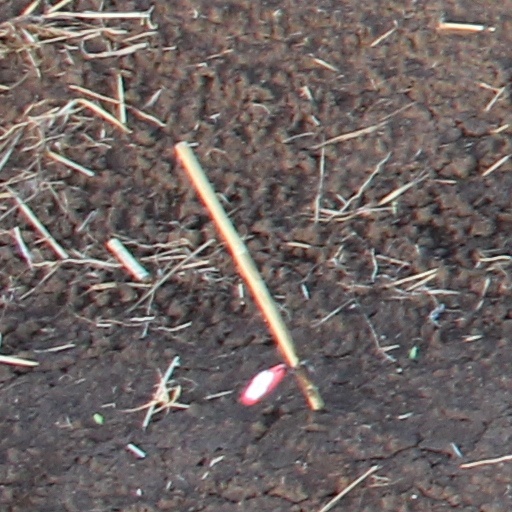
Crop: wheat